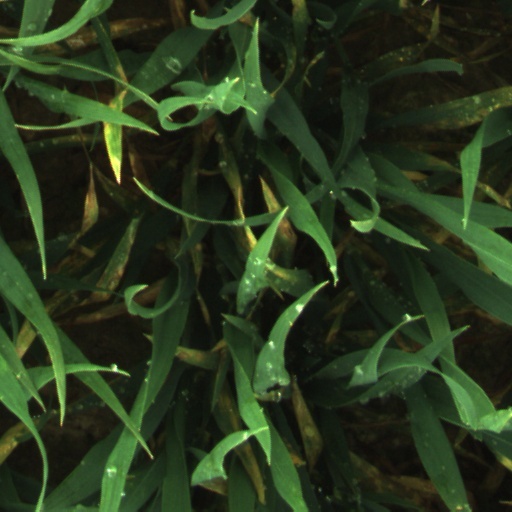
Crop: wheat